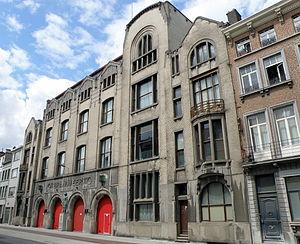
La province d'Anvers est une province de Belgique située en Région flamande.
La zone de secours Anvers-Zwijndrecht, en néerlandais Hulpverleningszone Antwerpen-Zwijndrecht, est l'une des 34 zones de secours de Belgique et l'une des cinq zones de la province d'Anvers.